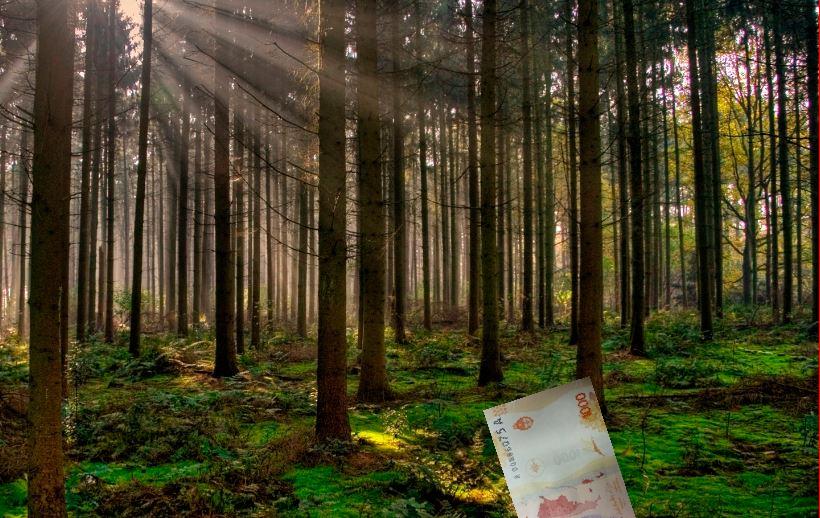
Denominación: 1000